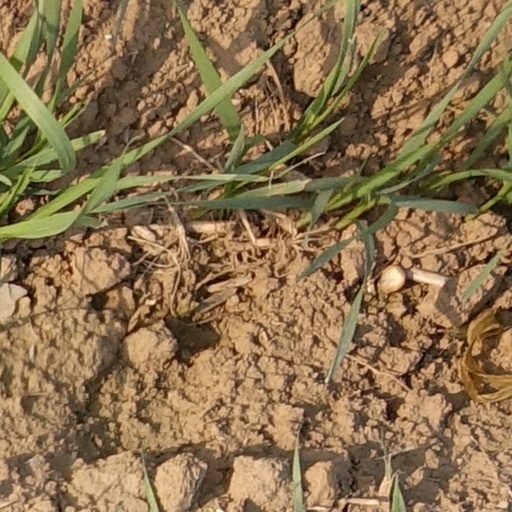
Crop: wheat